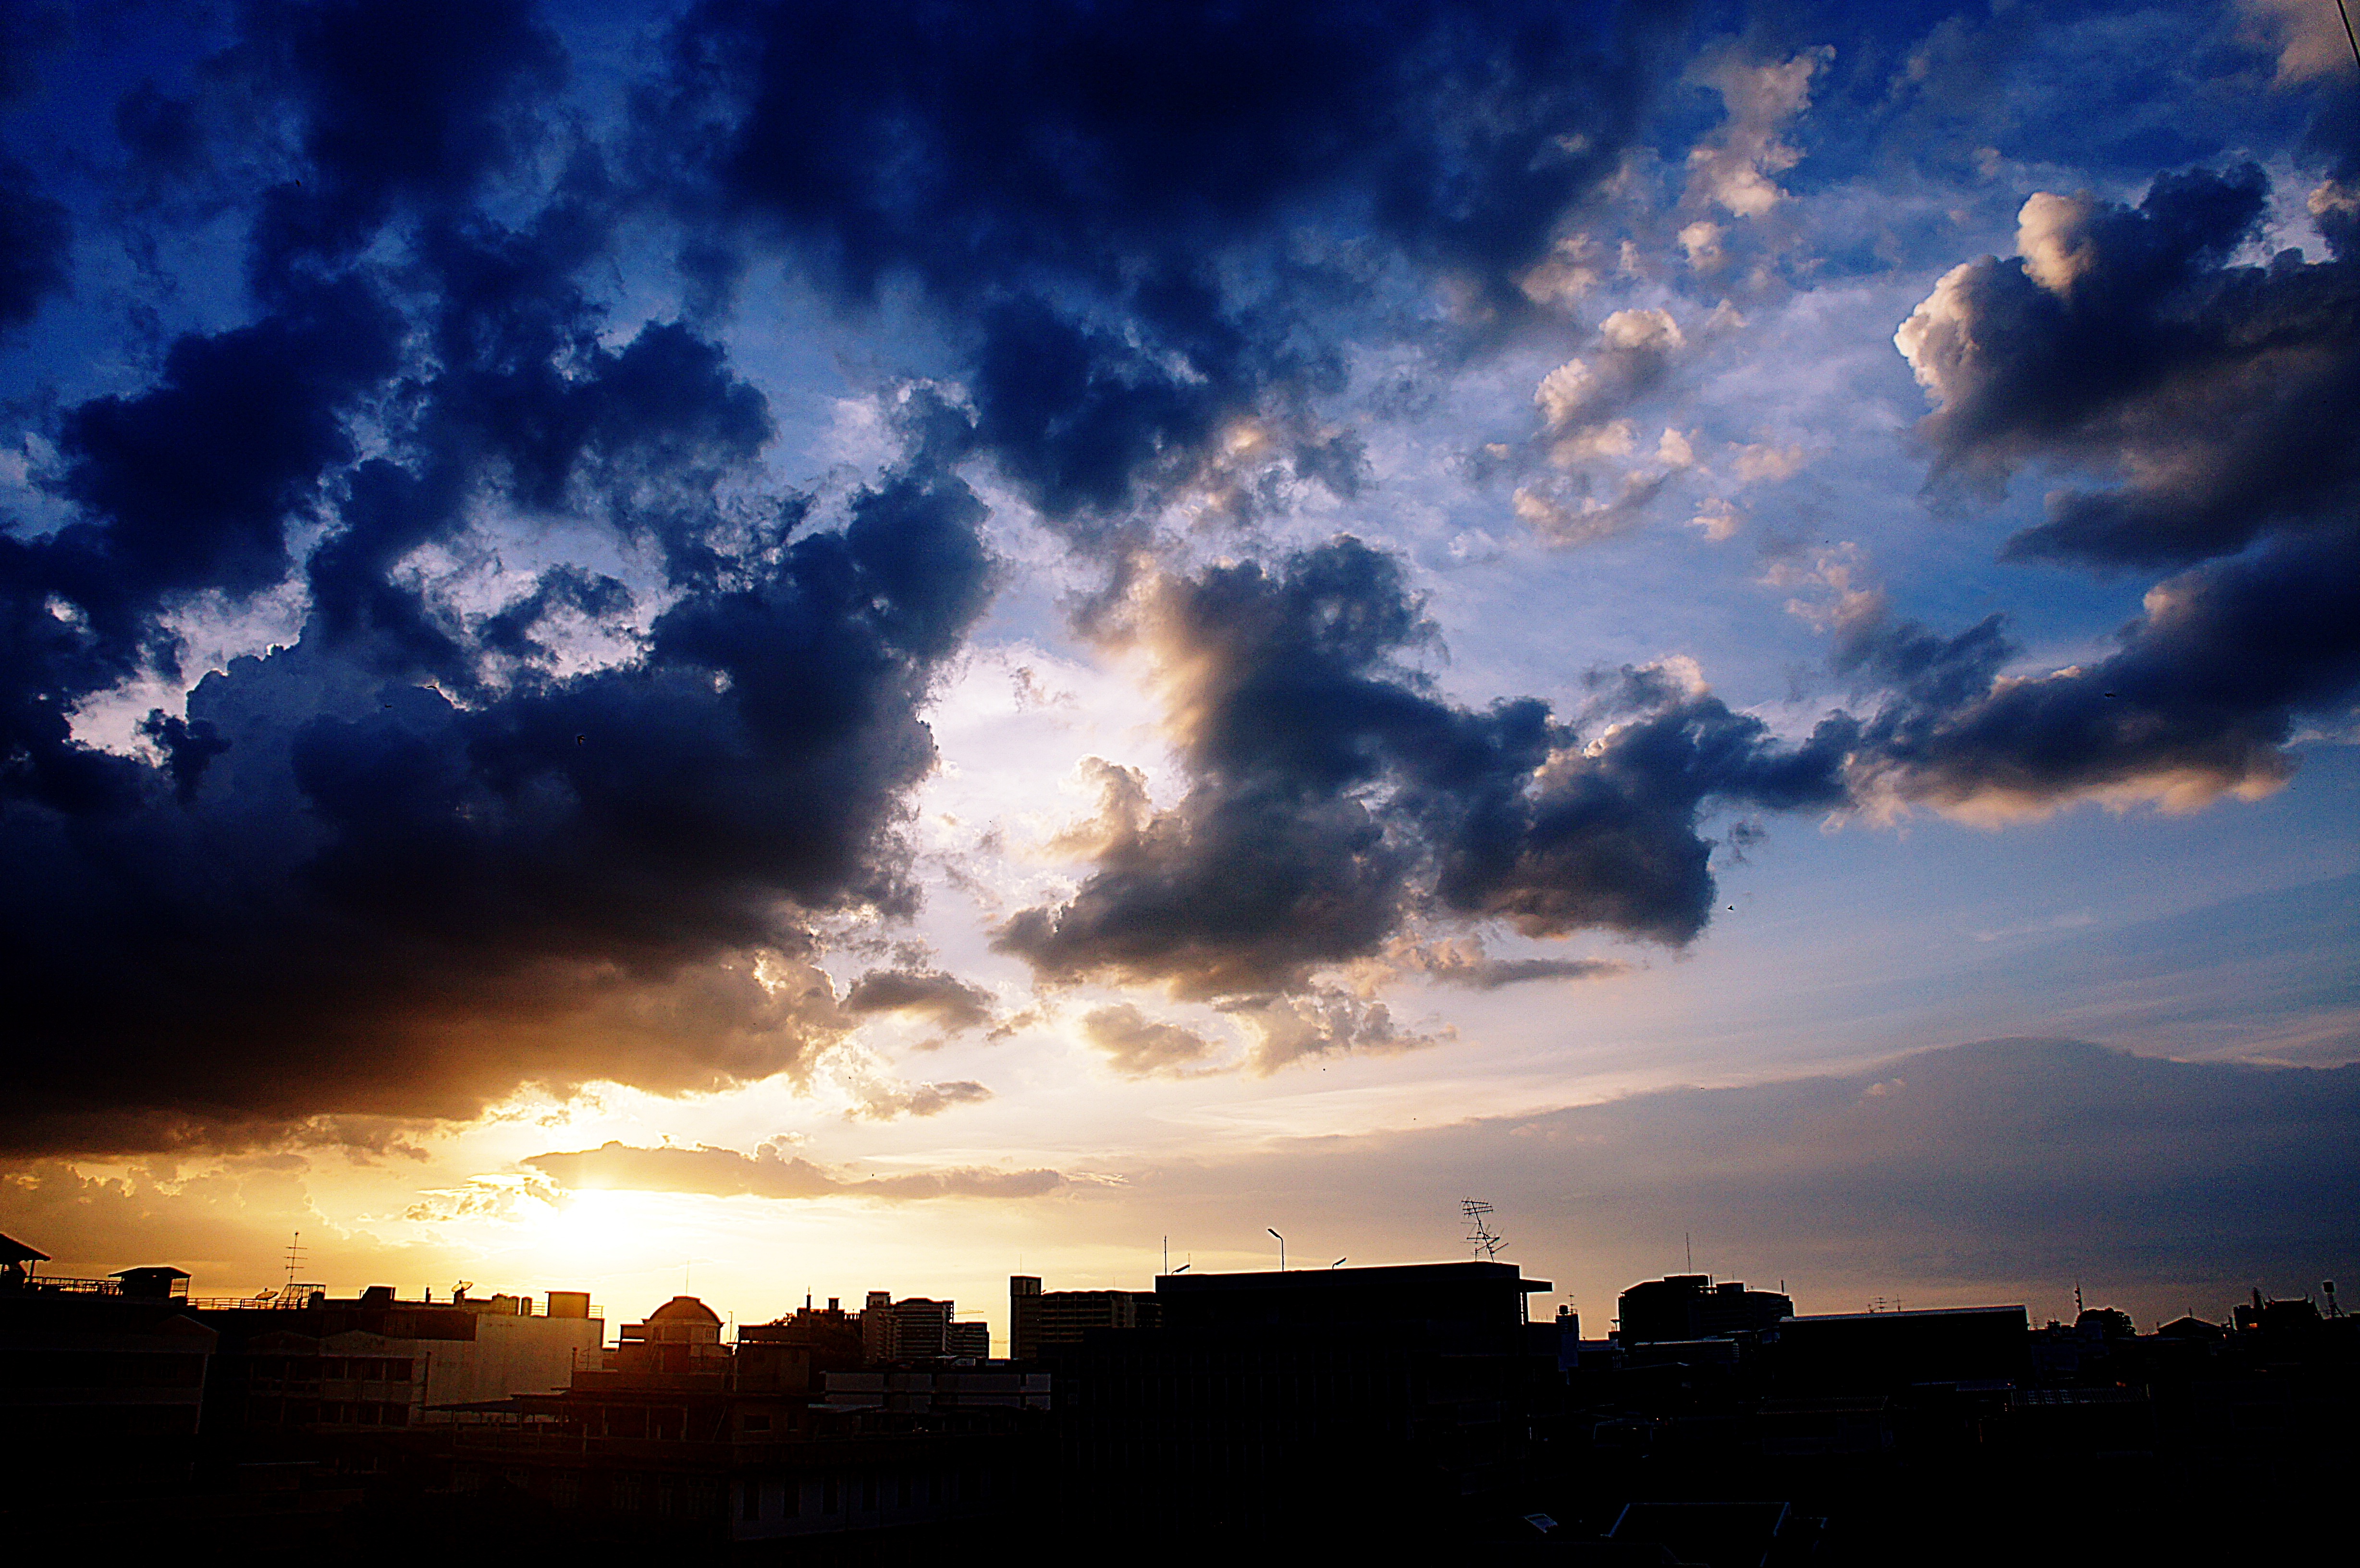
horizon, silhouette, light, cloud, sky, sun, sunrise, sunset, sunlight, morning, dawn, atmosphere, dusk, evening, cumulus, azure, afterglow, meteorological phenomenon, image view, red sky at morning